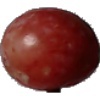
Label: Grape Pink 1